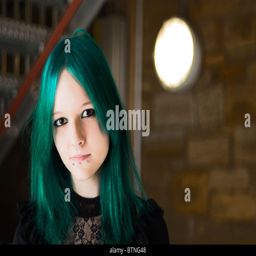
a young goth woman with green hair wearing a green dress and standing in a fire escape